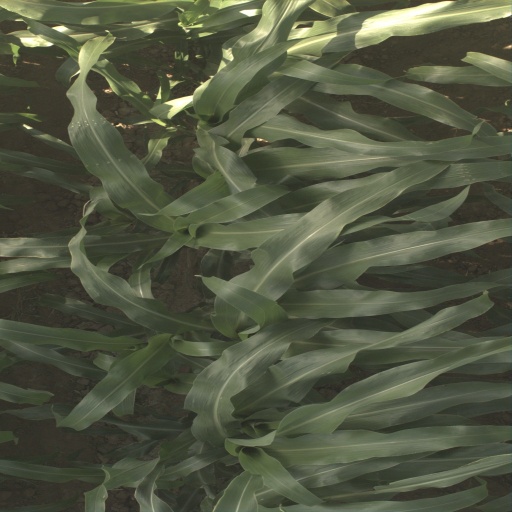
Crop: sorghum